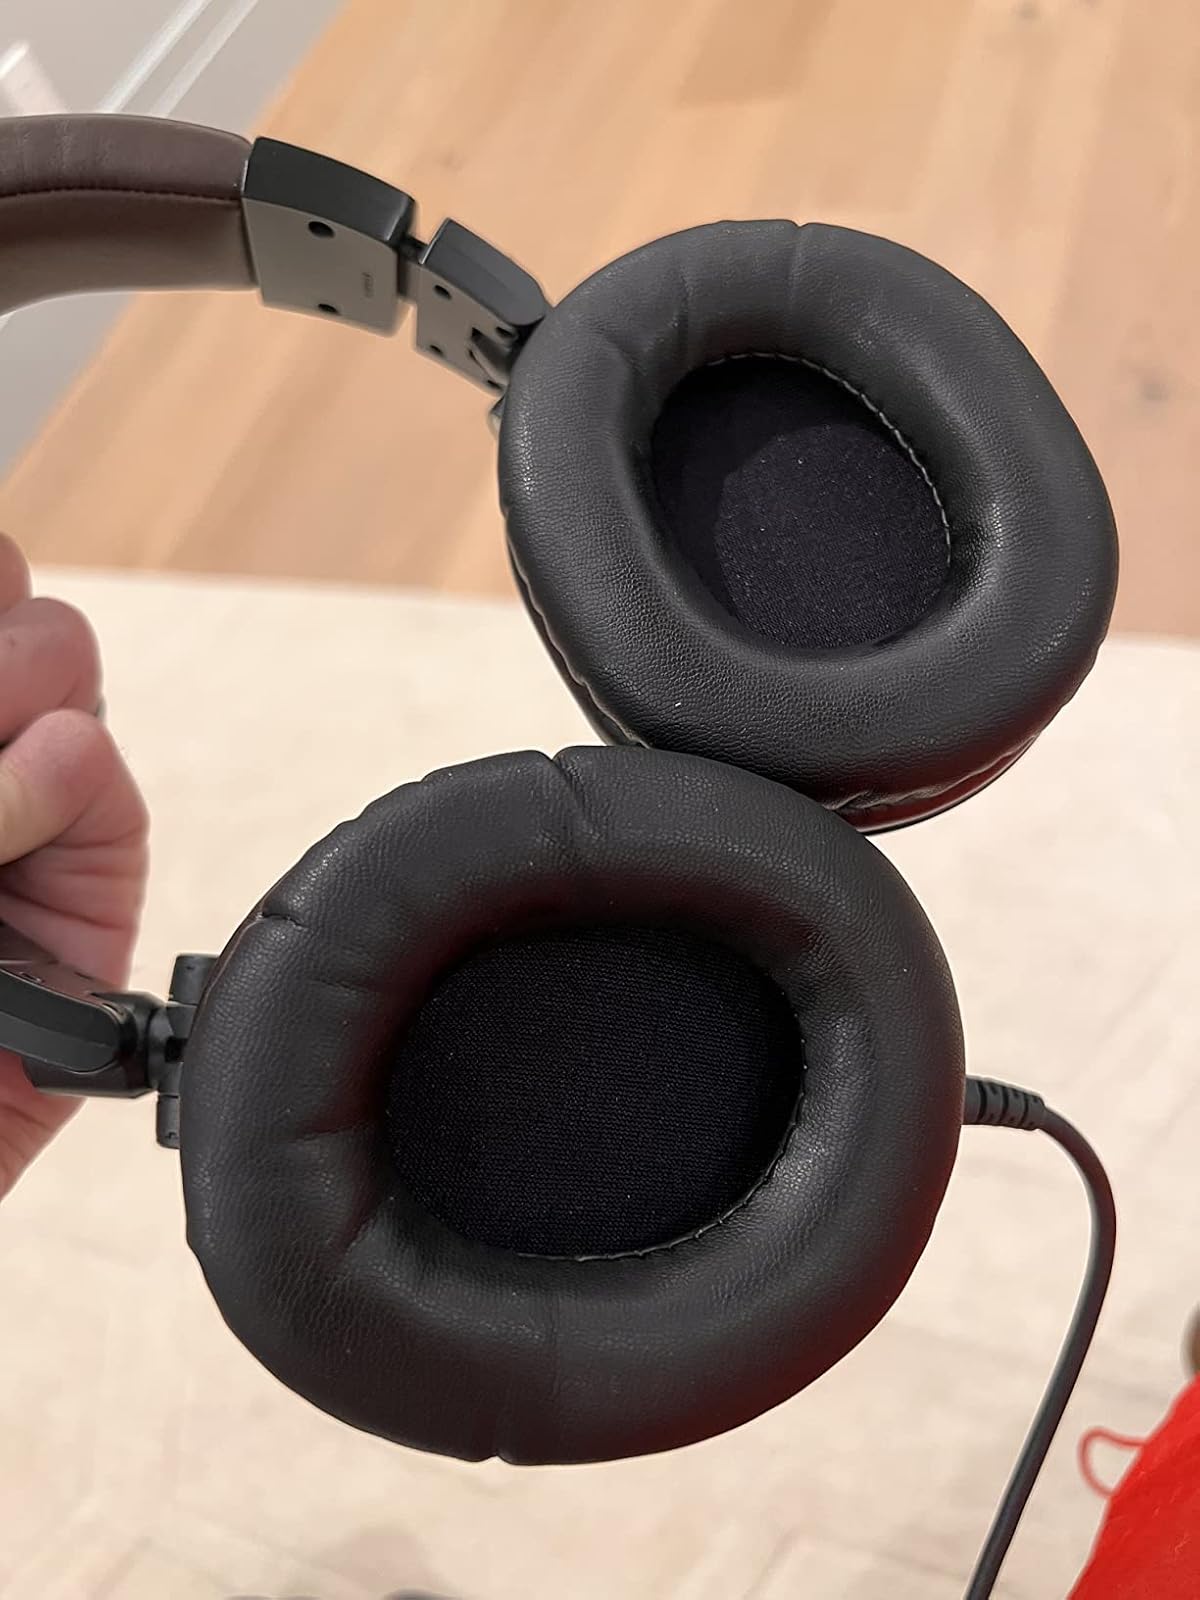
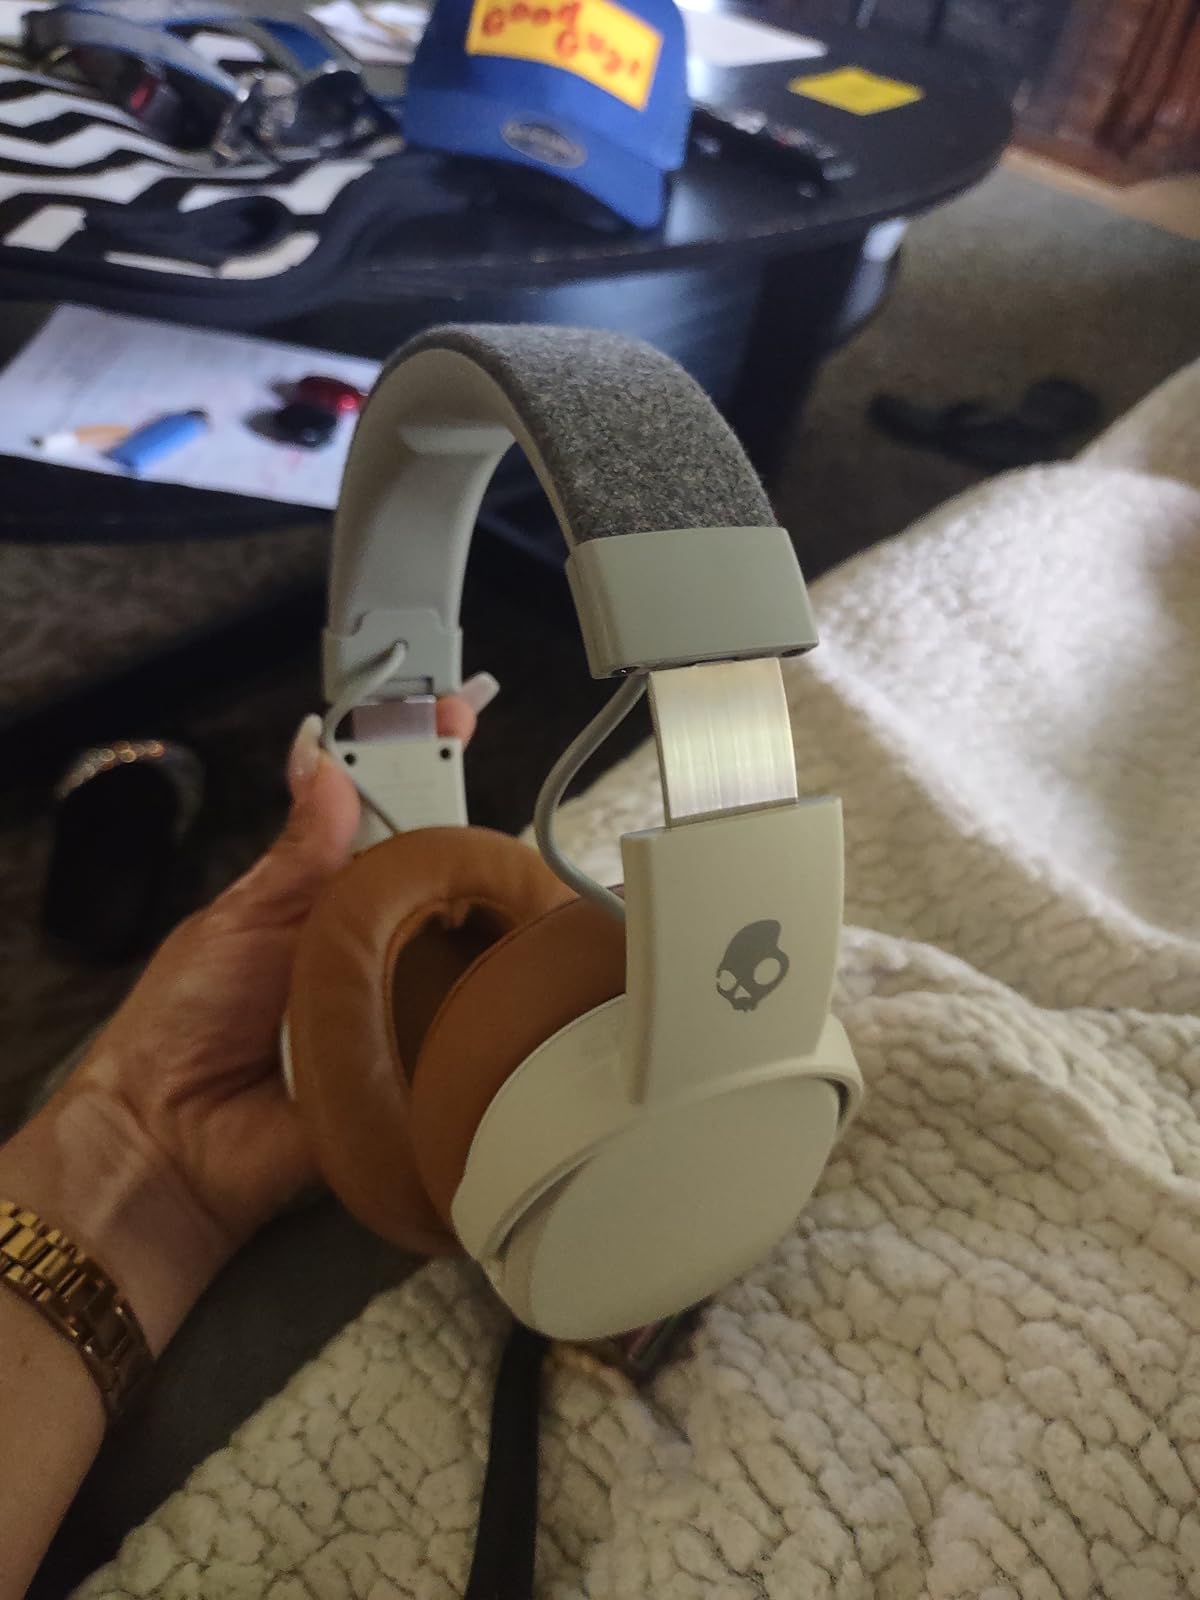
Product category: headphones
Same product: no